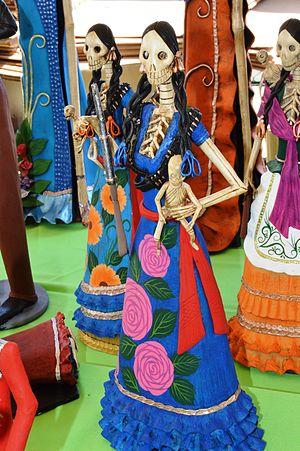
La Catrina est un personnage populaire de la culture mexicaine ; il s'agit d'un squelette féminin vêtu de riches habits et portant généralement un chapeau, elle est inspirée de la Calavera garbancera dont on ne voit, sur l'illustration originale, que le buste.